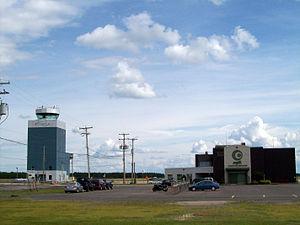
Vue de l'aéroport de Saint-Honoré, Québec, Canada, à partir de la route y menant.
Techniques de pilotage d'aéronefs est un programme d'enseignement collégial au Québec d'une durée de trois ans dispensé au Centre québécois de formation aéronautique. Rattaché à l'enseignement technique, le programme a pour particularité de permettre à l'étudiant à la fois d'obtenir un diplôme d'études collégiales et d'être un pilote professionnel homologué par le ministère des Transports du Canada.